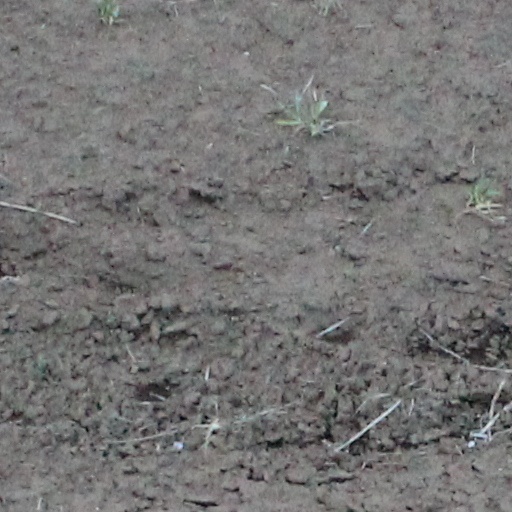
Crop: wheat